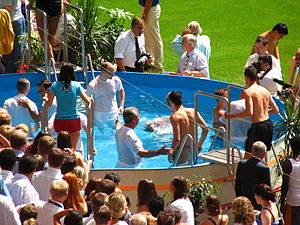
Jehovas Vidners Områdestævne
Jehovas Vidner praktiserer kun voksendåb. Jehovas Vidner bliver typisk døbt ved stævner.
Dåben på det international stævne af Jehovas Vidner i Hamborg, Tyskland i 2006; Besøgende kom fra Belgien, Danmark, Nederlandene, Norge, Sverige, Tyskland, og USA
Jehovas Vidners Områdestævne, eller Regionalstævne, afholdes hvert år i sommermånederne. Det er en international begivenhed og stævnerne har samme indhold, uanset hvor på kloden de bliver afholdt.